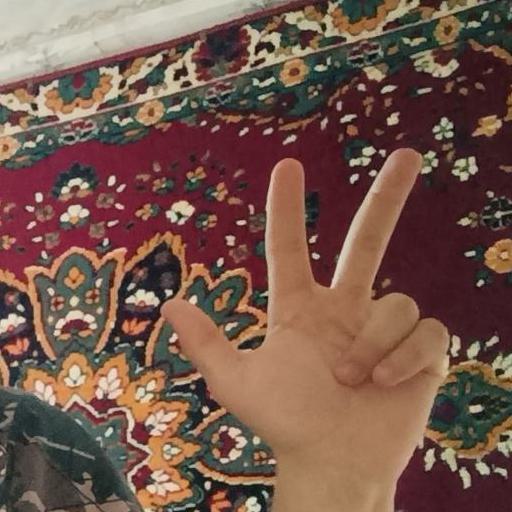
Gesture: three2